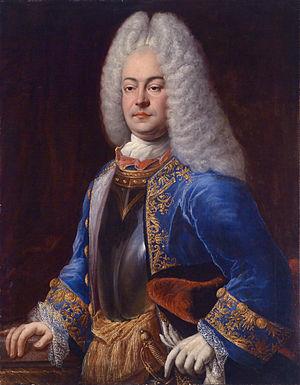
Georges-Albert est prince de Frise orientale de 1708 à sa mort.